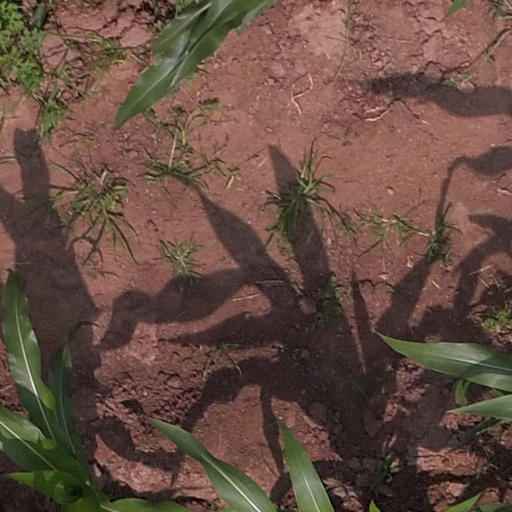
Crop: maize; corn